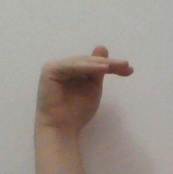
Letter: khaa